Catholic Church in Australia

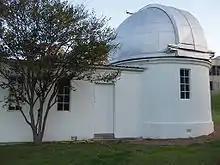
The historic observatory at Saint Ignatius' College, Riverview was founded by the distinguished Jesuit scientist Edward Francis Pigot in 1908.

Catholic people and charitable organisations, hospitals and schools have played a prominent role in welfare and education in Australia ever since colonial times when Catholic laywoman Caroline Chisholm helped single, migrant women and rescued homeless girls in Sydney. In his welcoming address to the Catholic World Youth Day 2008 in Sydney, the prime minister, Kevin Rudd, said that Christianity had been a positive influence on Australia: "It was the church that began first schools for the poor, it was the church that began first hospitals for the poor, it was the church that began first refuges for the poor and these great traditions continue for the future".